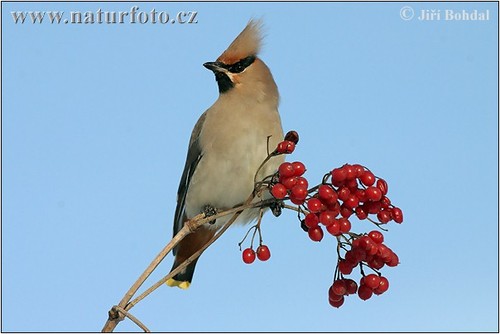
a mostly white bird with a mohawk and black feathers like a maska medium sized bird with a small bill and a white breast and a black eye ring
this bird contains a feathered out light grey and brown head with a touch of red on its face and black covering its eyes, with light brown, light grey covering its belly and throat, and black feathers.
this small bird has white feathers, and a small pointed black beak.
a fluffy white and black bird with a white plume and black beat and a small amount of yellow feathering on the tip of its tail.
this bird is mostly tan with a black throat and superciliary and a tan spiked crown.
this bird is white and brown in color, with a black beak.
this bird is white, brown and black in color, with a black beak.
this bird is brown and black in color, and has a black beak.
this bird has a striking, relatively tall crest, a black throat, and a black stripe starting at its beak and wrapping around the back of its head.
Species: Bohemian Waxwing